Johannes De Matta

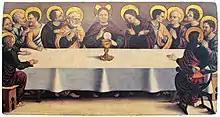
"Ultima Cena", Mandralisca Museum, Cefalù.

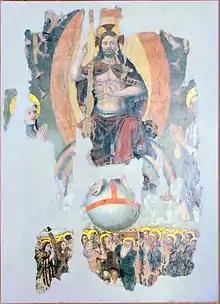
"Giudizio Universale", Mandralisca Museum, Cefalù.

He was born in Valencia. Few and fragmentary biographical details are known about his professional training, which included a stay in Naples at the beginning of the 16th century.